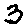
Label: 3